Giuseppe Samonà

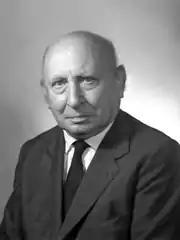
Giuseppe Samonà

Giuseppe Samonà (1898–1983) was an Italian architect and urban planner, whose notable works include the post office in the Appio quarter of Rome (built 1933–6), the Banca d'Italia in Padua (1968) and a theatre in Sciacca, Sicily (1974–9).